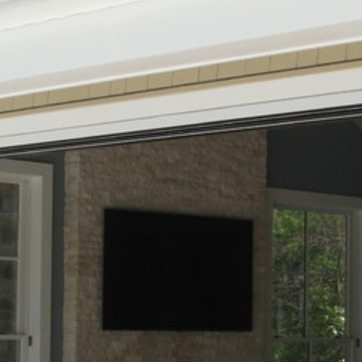
Material: stone